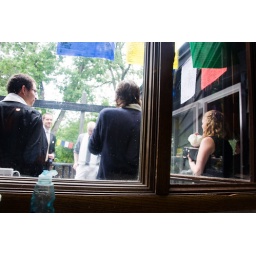
I'm uneasy about the composition but the water stains on the window win me over every time.